Suan cai

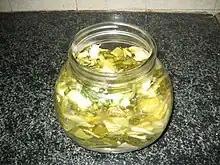
A jar of dưa cải muối

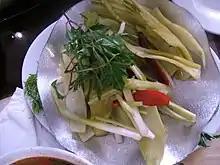
A plate of dưa muối

Pickled mustard or "dưa cải chua" is a traditional staple in northern Vietnamese cuisine, using green mustard instead of Chinese cabbage. It is used as a side relish or in dishes such as "thịt kho dưa cải" (braised pork and pickled mustard), "canh cải chua" (sour mustard soup) and "cơm rang dưa bò" (fried rice with beef and pickles).